Iskander Makhmudov

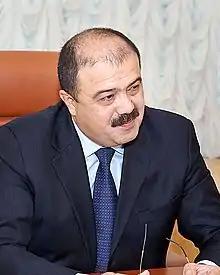
Makhmudov in 2016

Iskander Kakhramonovich Makhmudov (born 5 December 1963) is an Uzbek-born Russian businessman.